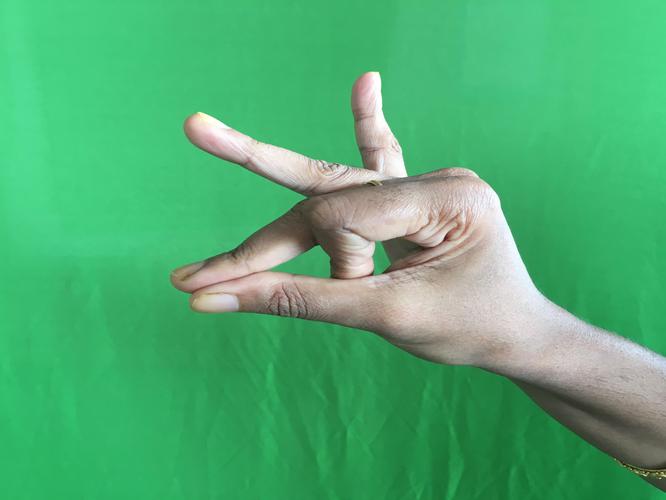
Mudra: Bramaram
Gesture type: single_hand